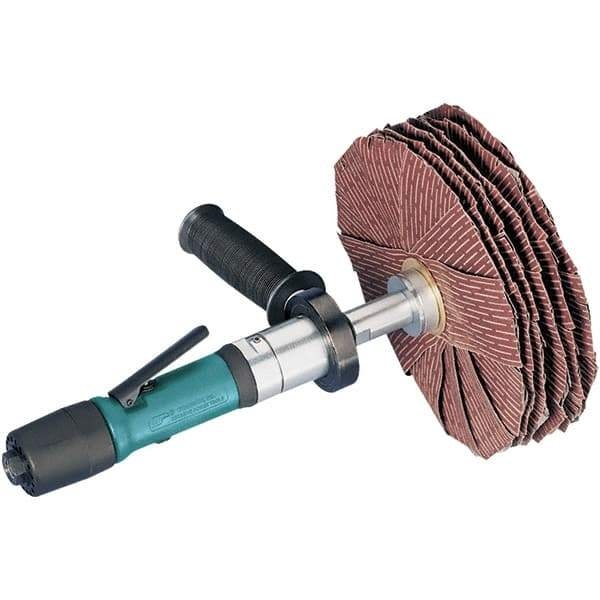
Dynabrade - 0.4 hp, 200-950 RPM Finishing Sander - 22 CFM Air Consumption, 6.21 bar Air Pressure, 1/4 NPT Inlet
Item #: 57077067 Brand: Dynabrade Model #: 52060 Exact Tooling IR#: 04 Product Specifications Tool Type Finishing Sander Speed (RPM) 200-950 Horsepower 0.40 Air Pressure (psig) 90.00 Air Pressure (bar) 6.21 Air Consumption (CFM) 22.00 Air Consumption (LPM) 623.04 Inlet Size (NPT) 1/4 PSC Code 5130
Brand: Dynabrade
Category: Hardware > Tools > Sanders > Disc Sanders